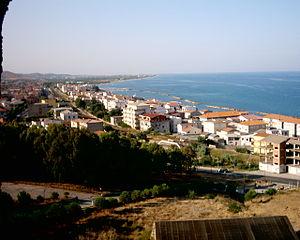
Melissa est une commune italienne de la province de Crotone dans la région Calabre en Italie.